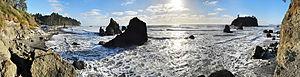
Le parc national Olympique est un parc national américain situé à proximité de la ville de Seattle, dans l'État de Washington, dans le Nord-Ouest des États-Unis.